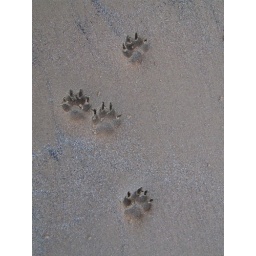
Terrier puppy paw prints in the sand at Redcar beach